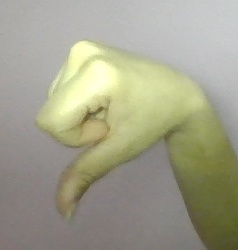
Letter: waw